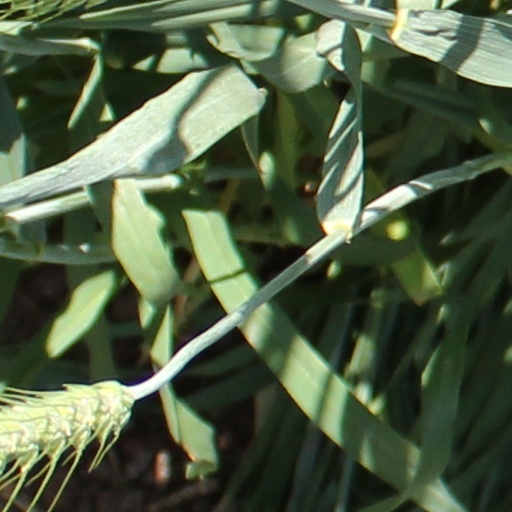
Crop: wheat